Not Friends (film)

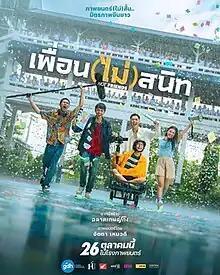
Theatrical release poster

Not Friends is a 2023 Thai coming-of-age comedy-drama film written and directed by Atta Hemwadee in his directorial debut. It stars Thitiya Jirapornsilp, Pisitphon Ekphongpisit, Anthony Buizeret, Tanakorn Tiyanont and Natticha Chantaravareelekha. It was released on October 26, 2023, in Thai theaters.